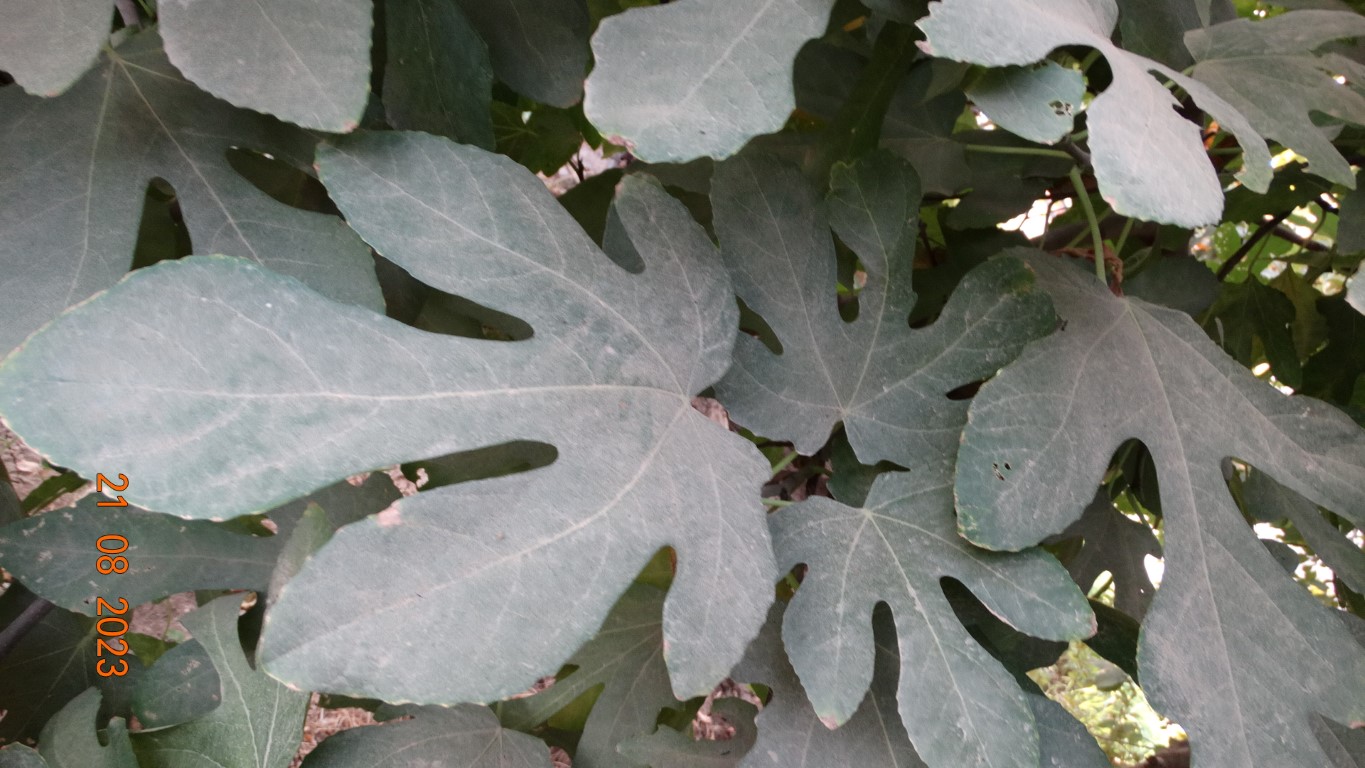
Label: infected